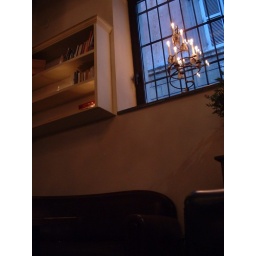
cute wine bar in rome